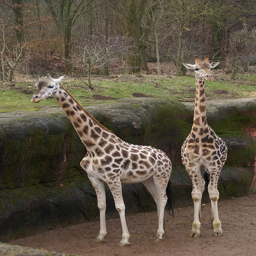
two giraffe standing side by side in on a sandy area
two giraffes are in their pen a wall grass and trees
there are two very tall giraffes that are standing near each other
A couple of giraffe standing next to a forest.
Two giraffes are standing near a stone wall.